Senhora?

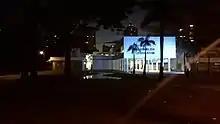
Front view of the Goiás Legislative Assembly building at night, in 2015

On September 28, 2015, the report "Assembly Servers clock in and out without working" was released, recorded by TV Anhanguera of Goiânia, one of the affiliates of TV Globo in Goiás. The programm caught employees of the Legislative Assembly of Goiás (Alego) clocking in and clocking out and leaving immediately afterward. Despite this, they were still receiving salaries of up to ten thousand reais (approximately two thousand dollars). One of the servers was Edinair Maria dos Santos Moraes, advisor level 3, who was caught recording attendance at the Alego but leaving soon after. This was registered for three days by the TV network. With a salary of two thousand reais, she was registered as an aide to deputy Marlúcio Pereira da Silva.